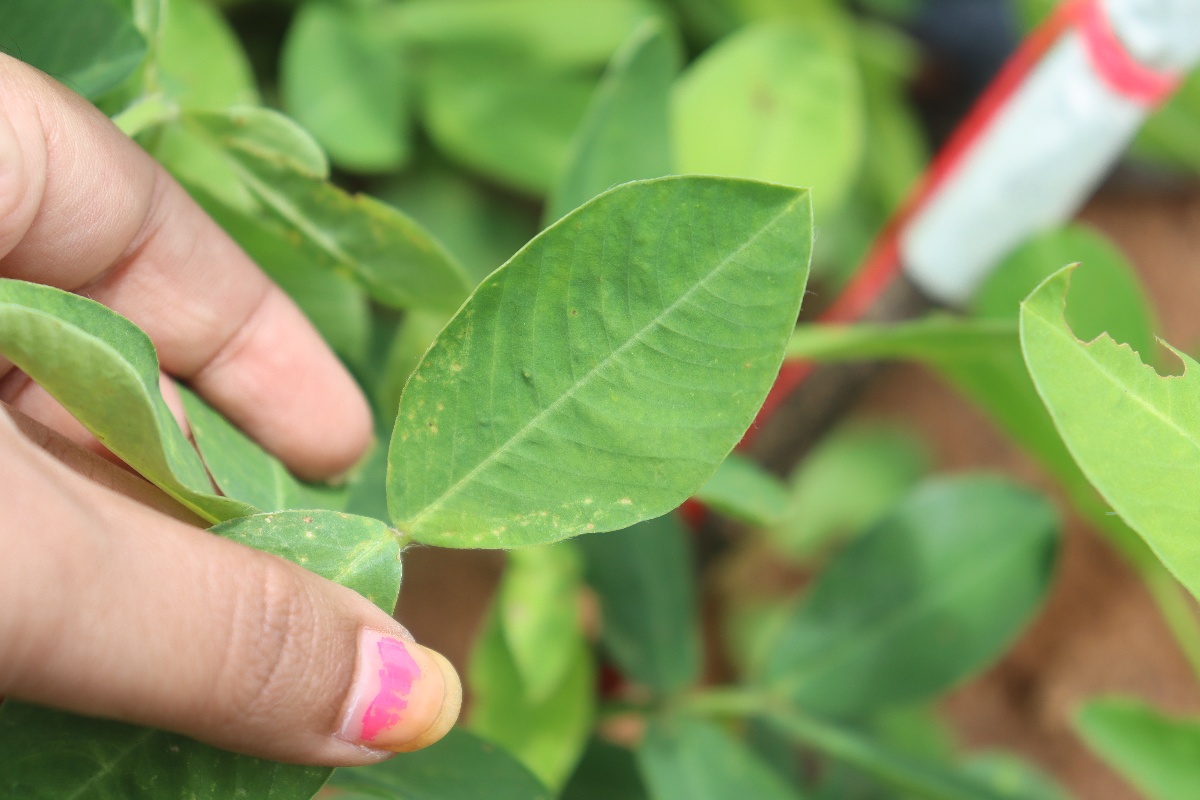
Label: healthy leaf